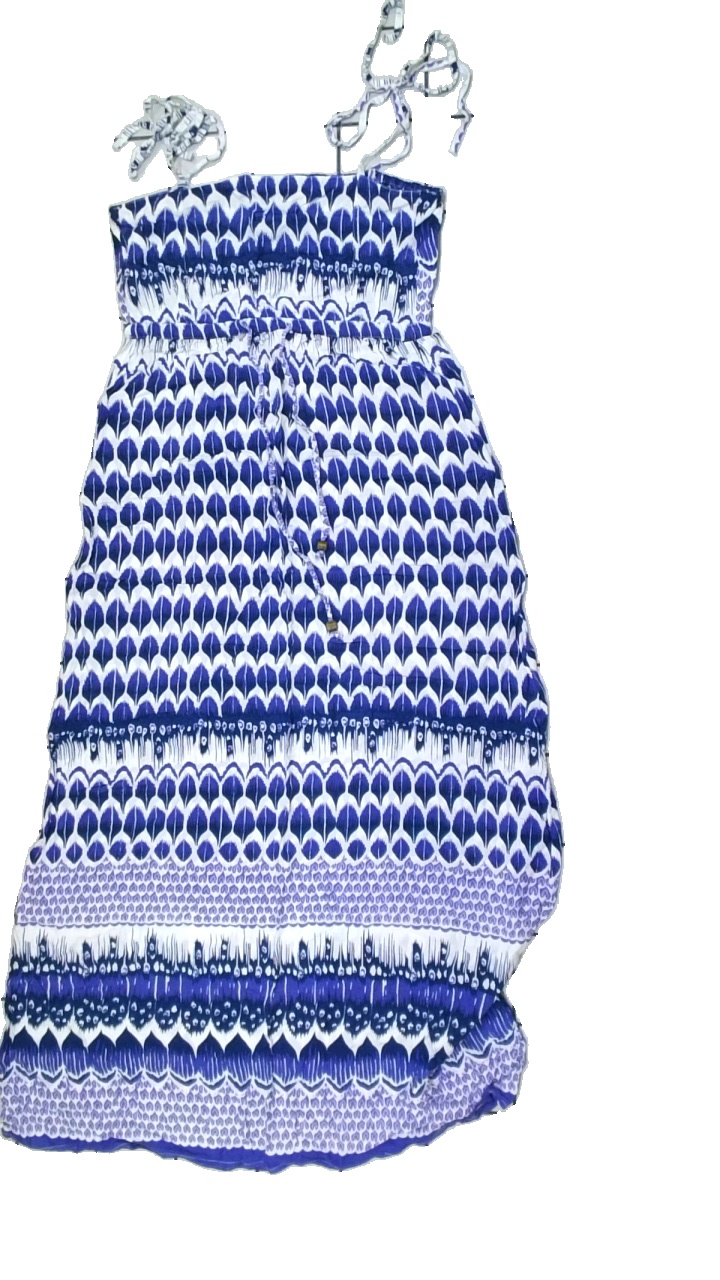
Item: Dress (Ladies)
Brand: Indiska
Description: klänning med geometriska mönster i sektioner, stretch slut uppe
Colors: White, Blue, Purple
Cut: Regular
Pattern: Geometric print
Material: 100% viscose
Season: All
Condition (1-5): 2
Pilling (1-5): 5
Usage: Export
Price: <50